Flying Dragon Airlines

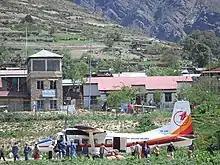
Flying Dragon Airlines Harbin Y-12 at Simikot Airport

Flying Dragon Airlines was a Nepalese airline based in Nepalgunj operating domestic services out of Nepalgunj Airport.